Goths

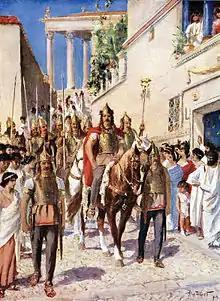
An illustration of Alaric entering Athens in 395. The depiction, including Bronze Age armour, is anachronistic.

The Visigoths were a new Gothic political unit brought together during the career of their first leader, Alaric I. Following a major settlement of Goths in the Balkans made by Theodosius in 382, Goths received prominent positions in the Roman army. Relations with Roman civilians were sometimes uneasy. In 391, Gothic soldiers, with the blessing of Theodosius I, massacred thousands of Roman spectators at the Hippodrome in Thessalonica as vengeance for the lynching of the Gothic general Butheric.